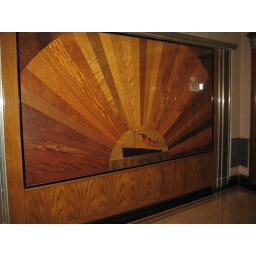
Shows the different woods used in building the ship